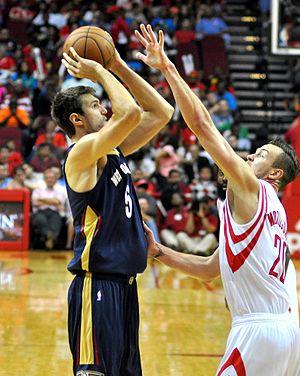
Jeffree David « Jeff » Withey, né le 7 mars 1990, est un joueur américain de basket-ball. Il évolue au poste de pivot.